Yiannis Poulakas

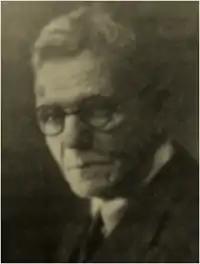
Poulakas in 1937

Yiannis Poulakas (Greek: Ιωάννης Πούλακας; 1 January 1863 – 21 February 1942) was a Greek painter and scenographer. Poulakas was professionally concerned primarily with scenography and secondarily with painting.